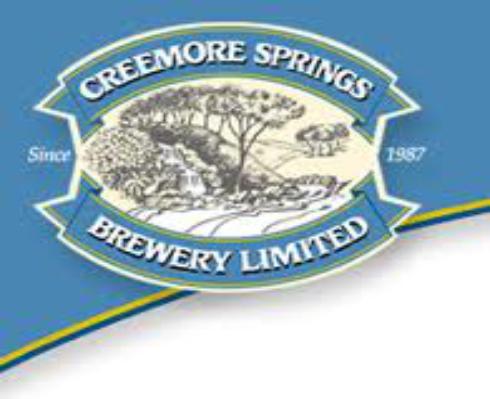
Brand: Creemore
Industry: Food